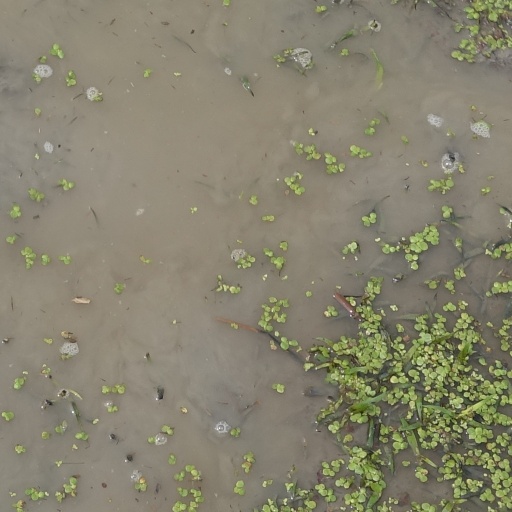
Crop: rice